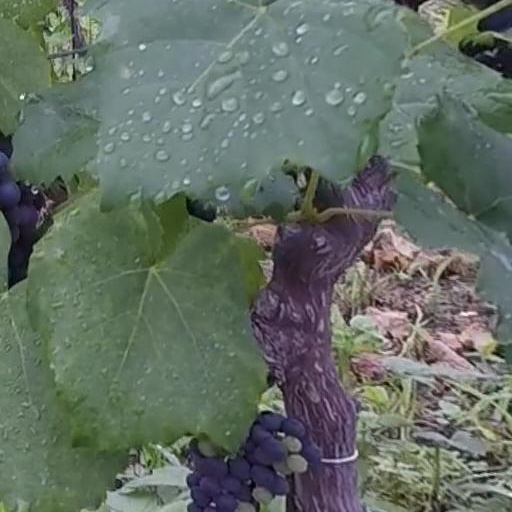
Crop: grape